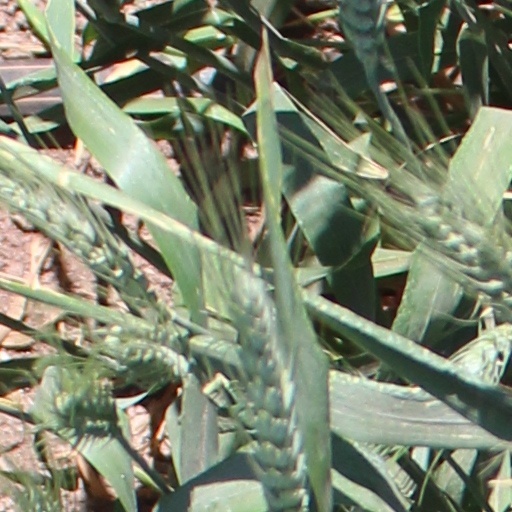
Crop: wheat